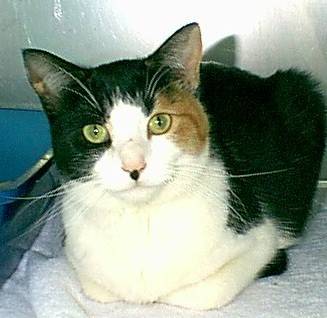
Label: cat